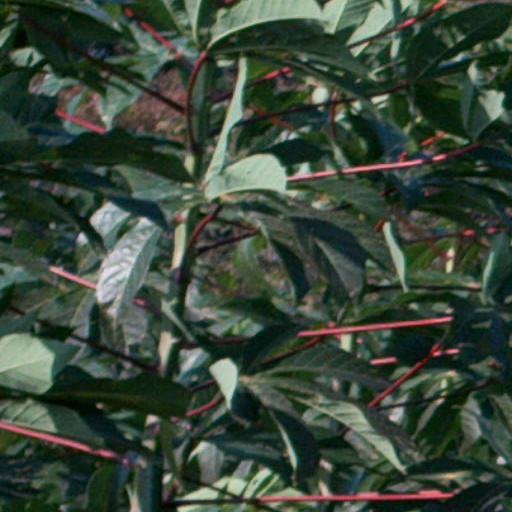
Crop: cassava